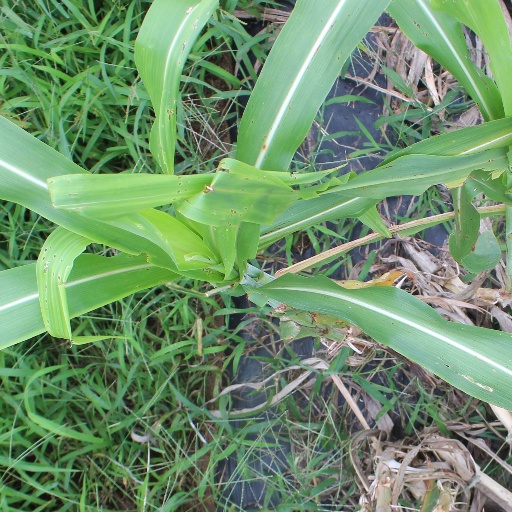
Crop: sorghum